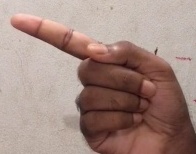
ASL sign: G